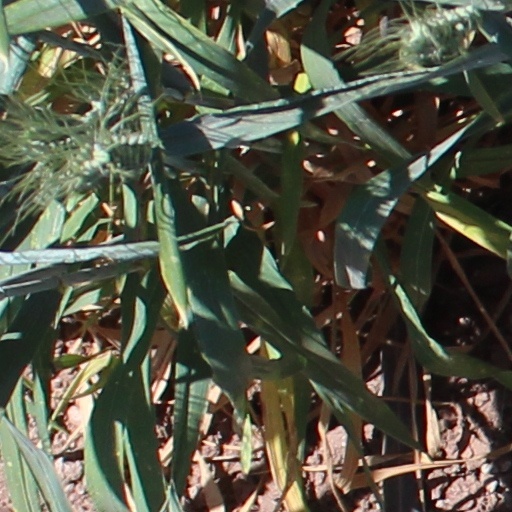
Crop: wheat